OneChanbara (film)

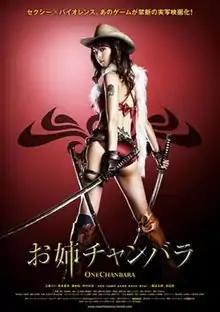
Movie poster for the film

is a 2008 film written and directed by Yōhei Fukuda. The film is based on the "Onechanbara" video game series. It had a full theatrical release in Japan and it was shown in New York at the Asian Film Festival on June 20 and June 25, 2008, under the title of "Chanbara Beauty". A straight-to-DVD sequel entitled お姉チャンバラ THE MOVIE vortex (or "OneChanbara: Bikini Zombie Slayers" in North America) was released in 2009.